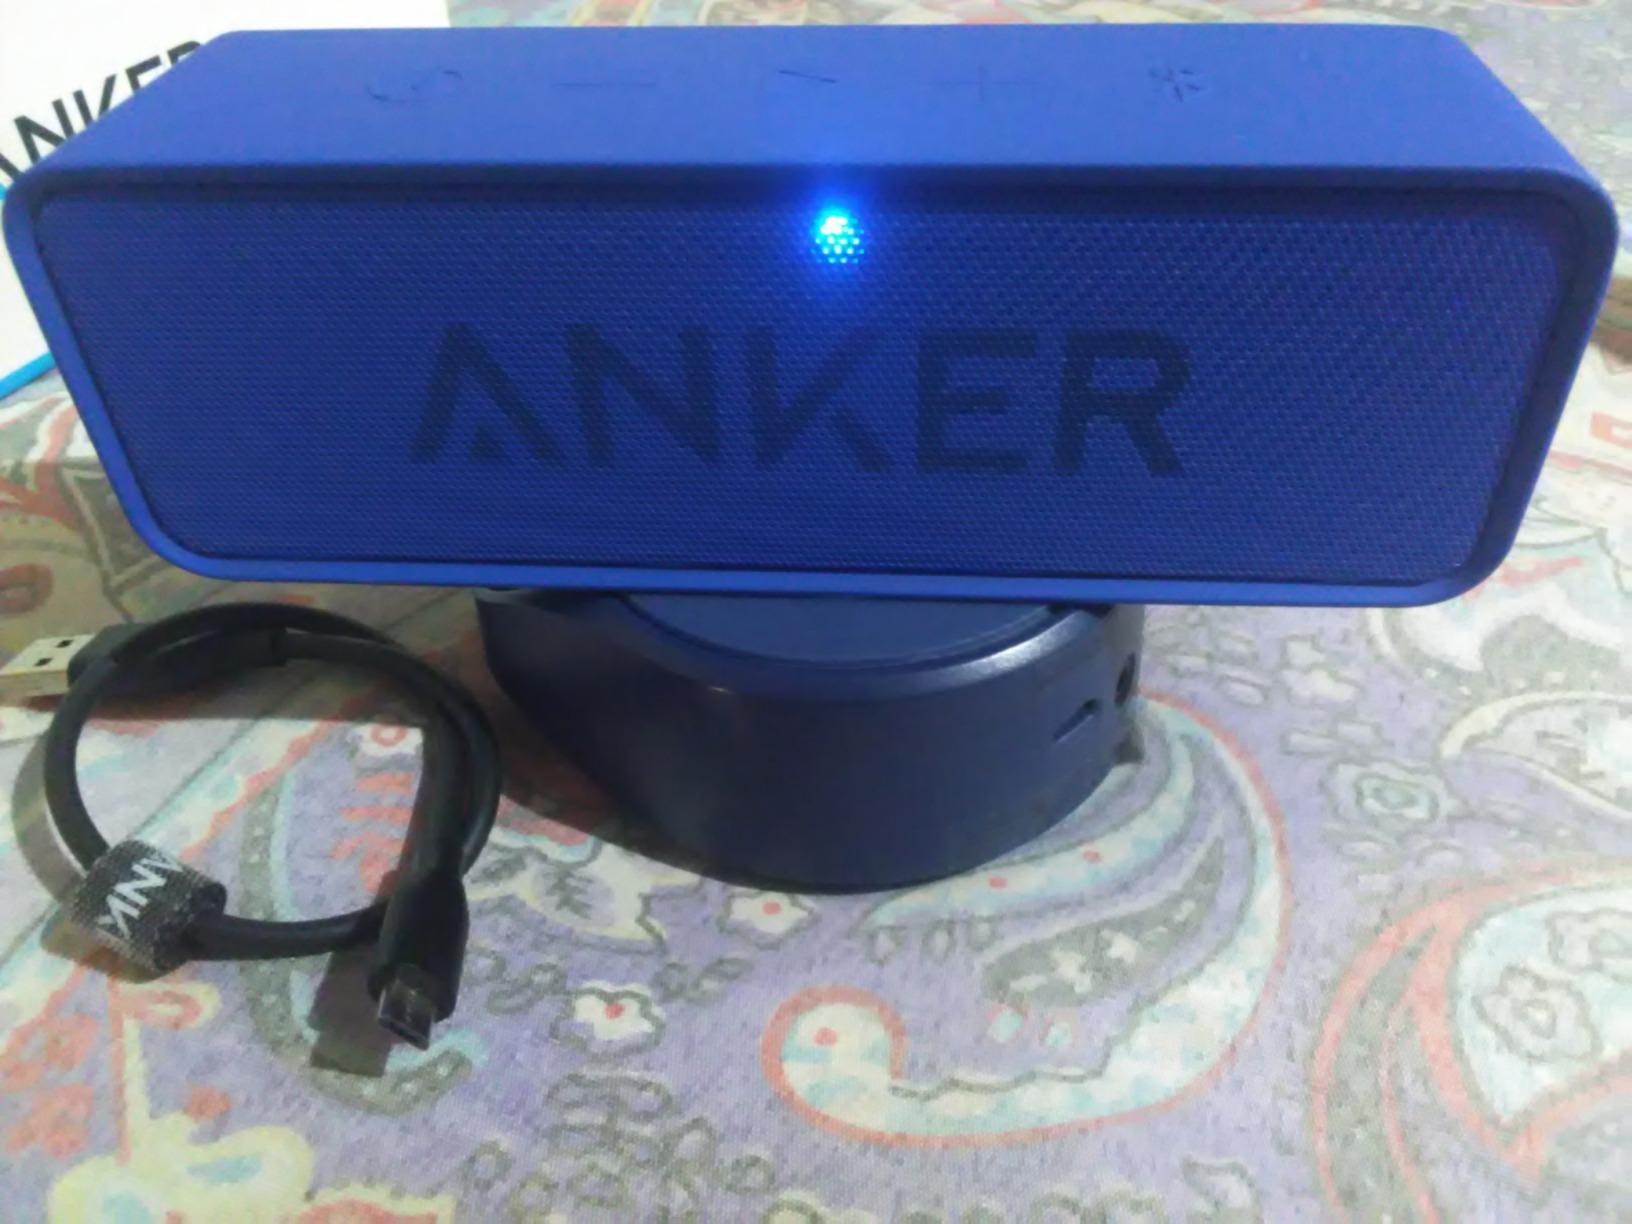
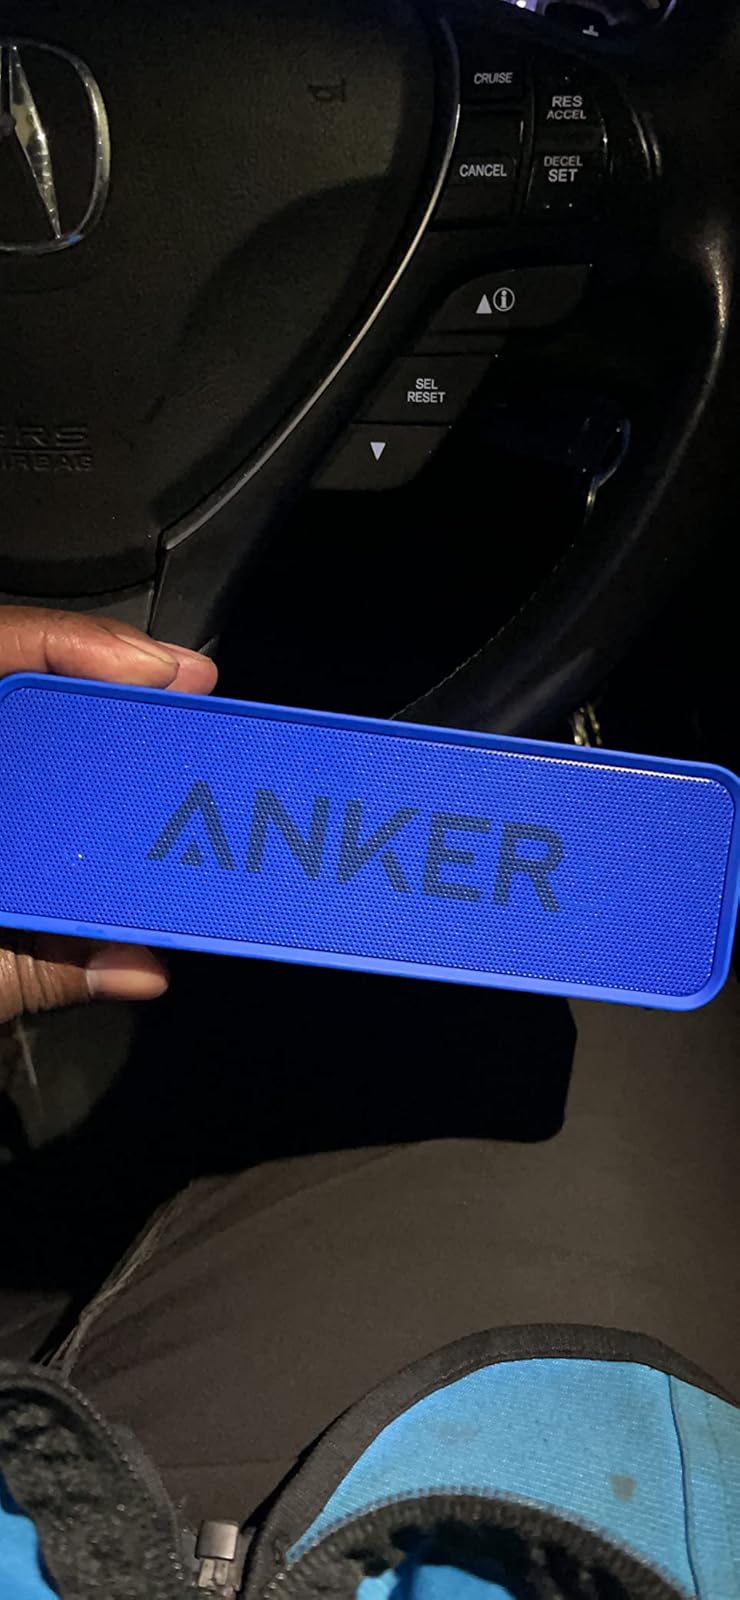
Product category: speaker
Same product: yes